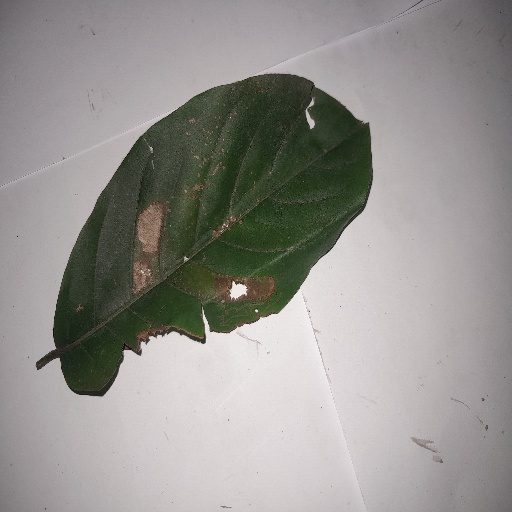
Species: HariTaki
Leaf condition: Bacterial Spot